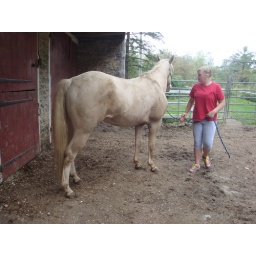
broker owned horse in QT scheduled to leave to go home Monday. After brushing.